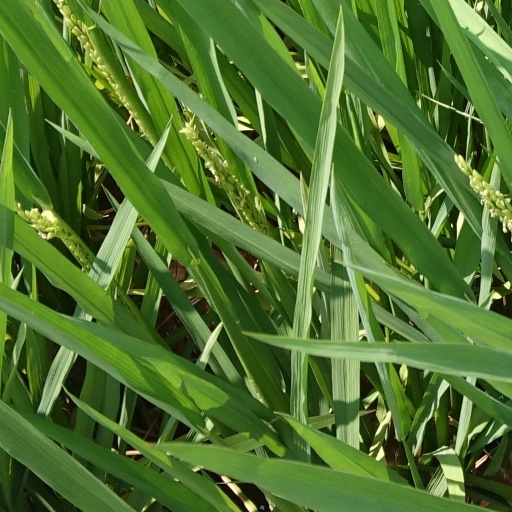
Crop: rice